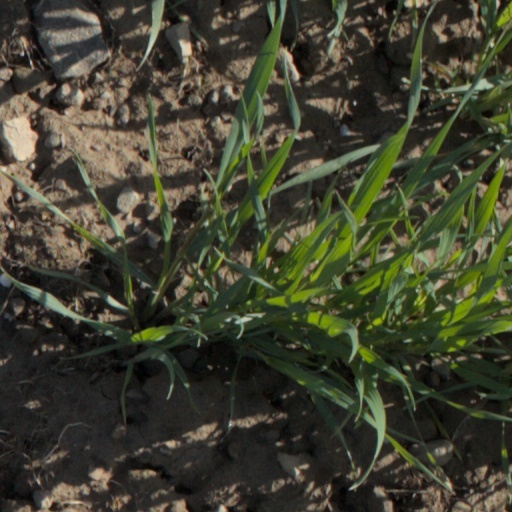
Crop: wheat